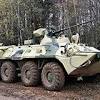
Label: BTR